New Orleans

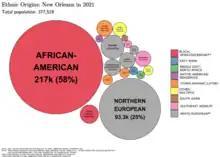
Ethnic origins in New Orleans (2020)

For much of its history, New Orleans' skyline displayed only low- and mid-rise structures. The soft soils are susceptible to subsidence, and there was doubt about the feasibility of constructing high rises. Developments in engineering throughout the 20th century eventually made it possible to build sturdy foundations in the foundations that underlie the structures. In the 1960s, the World Trade Center New Orleans and Plaza Tower demonstrated skyscrapers' viability. One Shell Square became the city's tallest building in 1972. The oil boom of the 1970s and early 1980s redefined New Orleans' skyline with the development of the Poydras Street corridor. Most are clustered along Canal Street and Poydras Street in the Central Business District.